Kathleen Sebelius

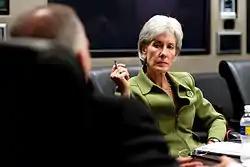
Sebelius at an HHS meeting in April 2009

Pro life activists and senators were the primary opponents of Sebelius's nomination. In answer to questions from the Senate Finance Committee during her April 2009 confirmation hearing, Sebelius stated she received $12,450 between 1994 and 2001 from physician George Tiller, one of only three late term abortion providers nationwide, who was later assassinated. The Associated Press, however, reported that from 2000 to 2002 Tiller gave at least $23,000 more to a political action committee Sebelius established to raise money for Democrats while she was serving as state insurance commissioner.